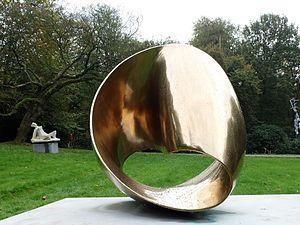
Max Bill, né le 22 décembre 1908 à Winterthour et mort le 9 décembre 1994 à Berlin, est un architecte, peintre, sculpteur, designer, créateur de caractères, graphiste, éditeur, théoricien de l’art et homme politique suisse.